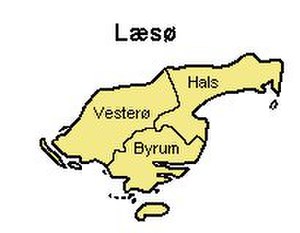
Byrum
Byrum Sogn ligger i det sydlige Læsø
Byrum er den største by på den danske ø Læsø i Kattegat. Byen er den eneste af øens tre byer, som ikke ligger ud til vandet. Byen har 439 indbyggere, og rummer både øens kommunekontor og dens skole – Læsø Skole. Centralt i Byrum findes Byrum Kirke. I byen findes også Læsøtårnet, der er et 17 meter højt udsigtstårn, beliggende tæt ved byens hovedgade. Læsø Bio blev grundlagt i 1932 og viser film nogle gange om ugen.